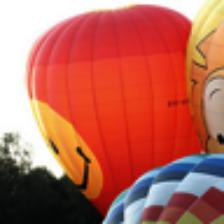
Label: NonHuman